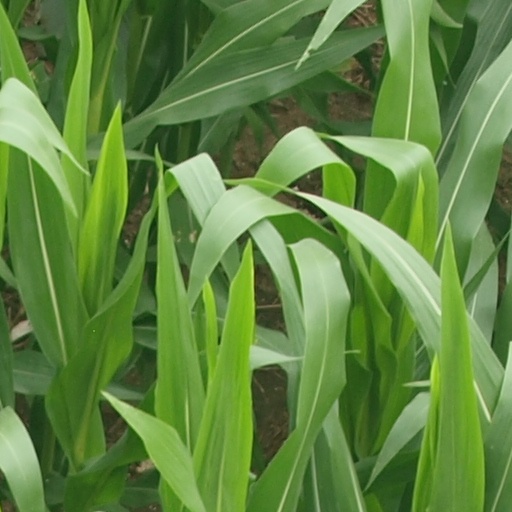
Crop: maize; corn